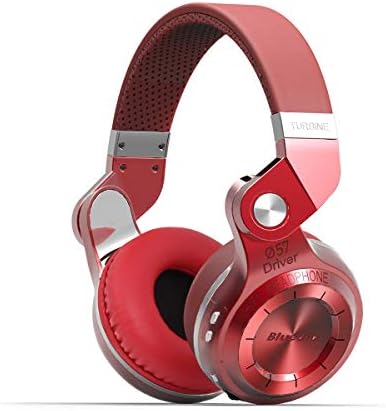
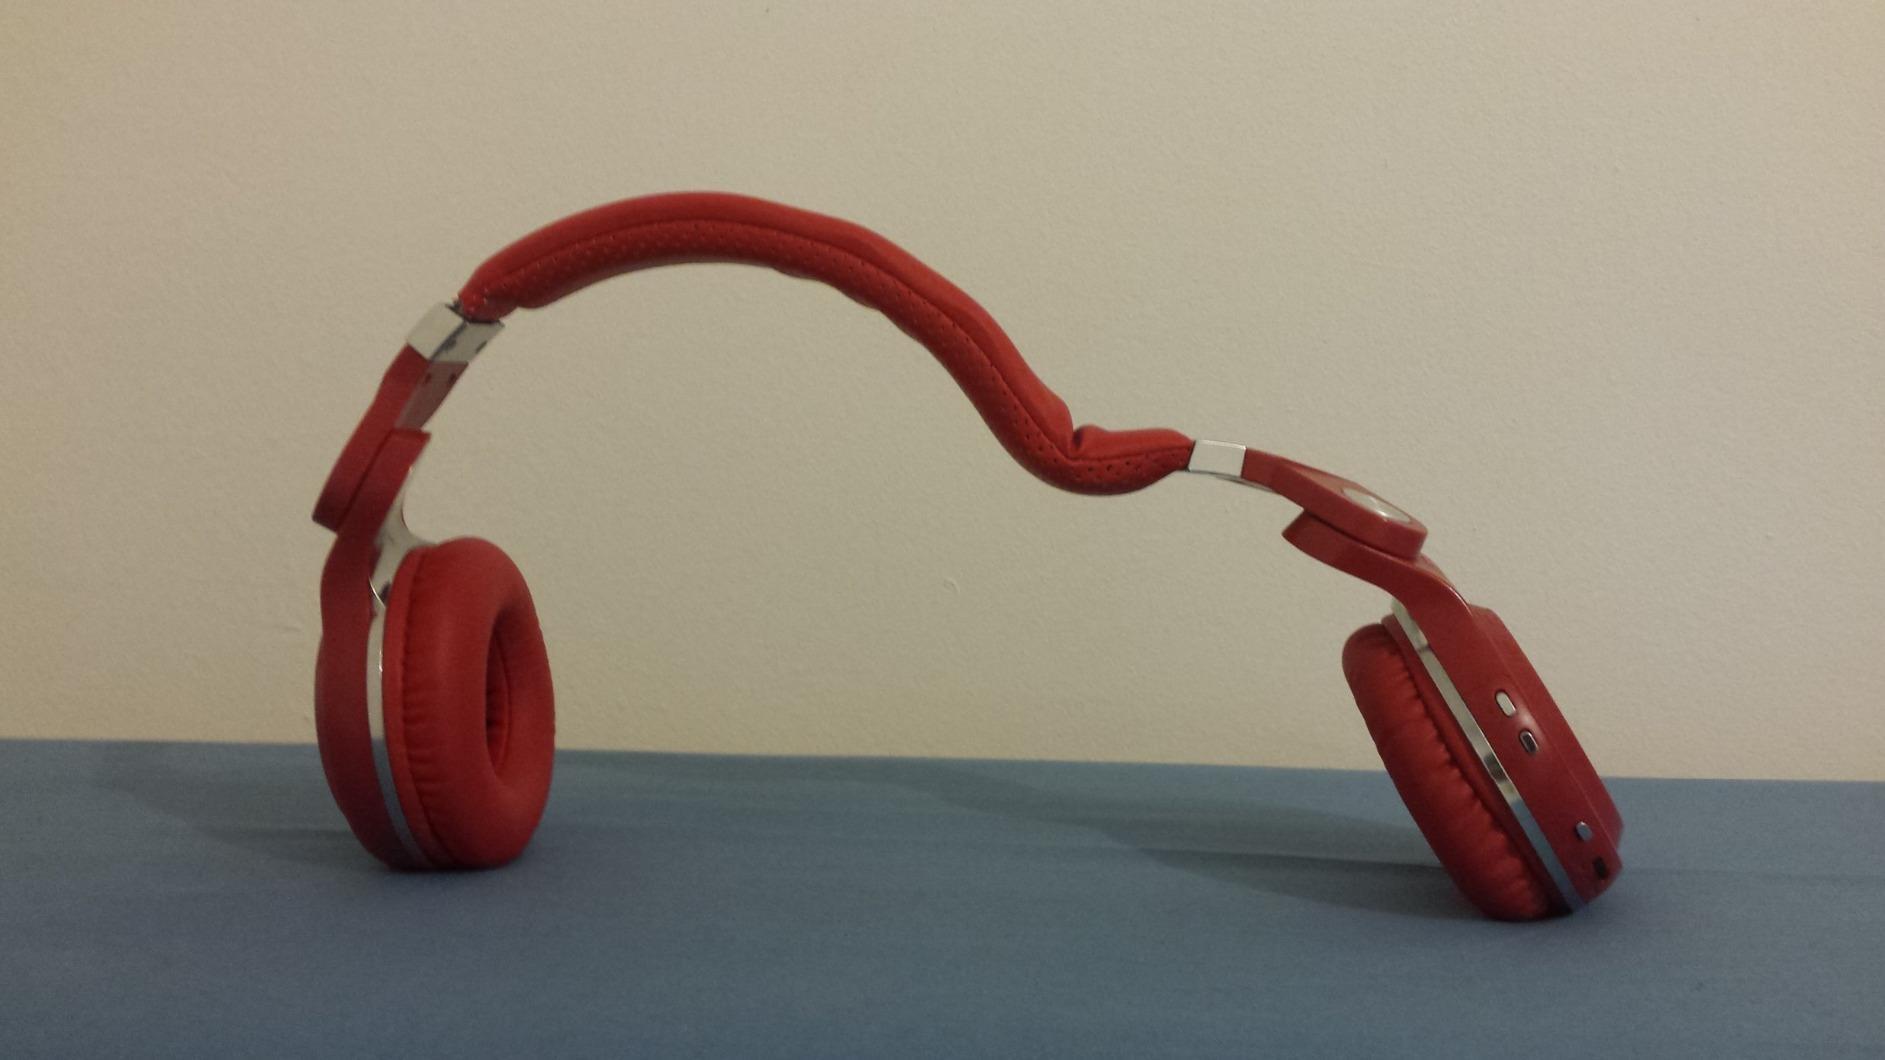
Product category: headphones
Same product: yes